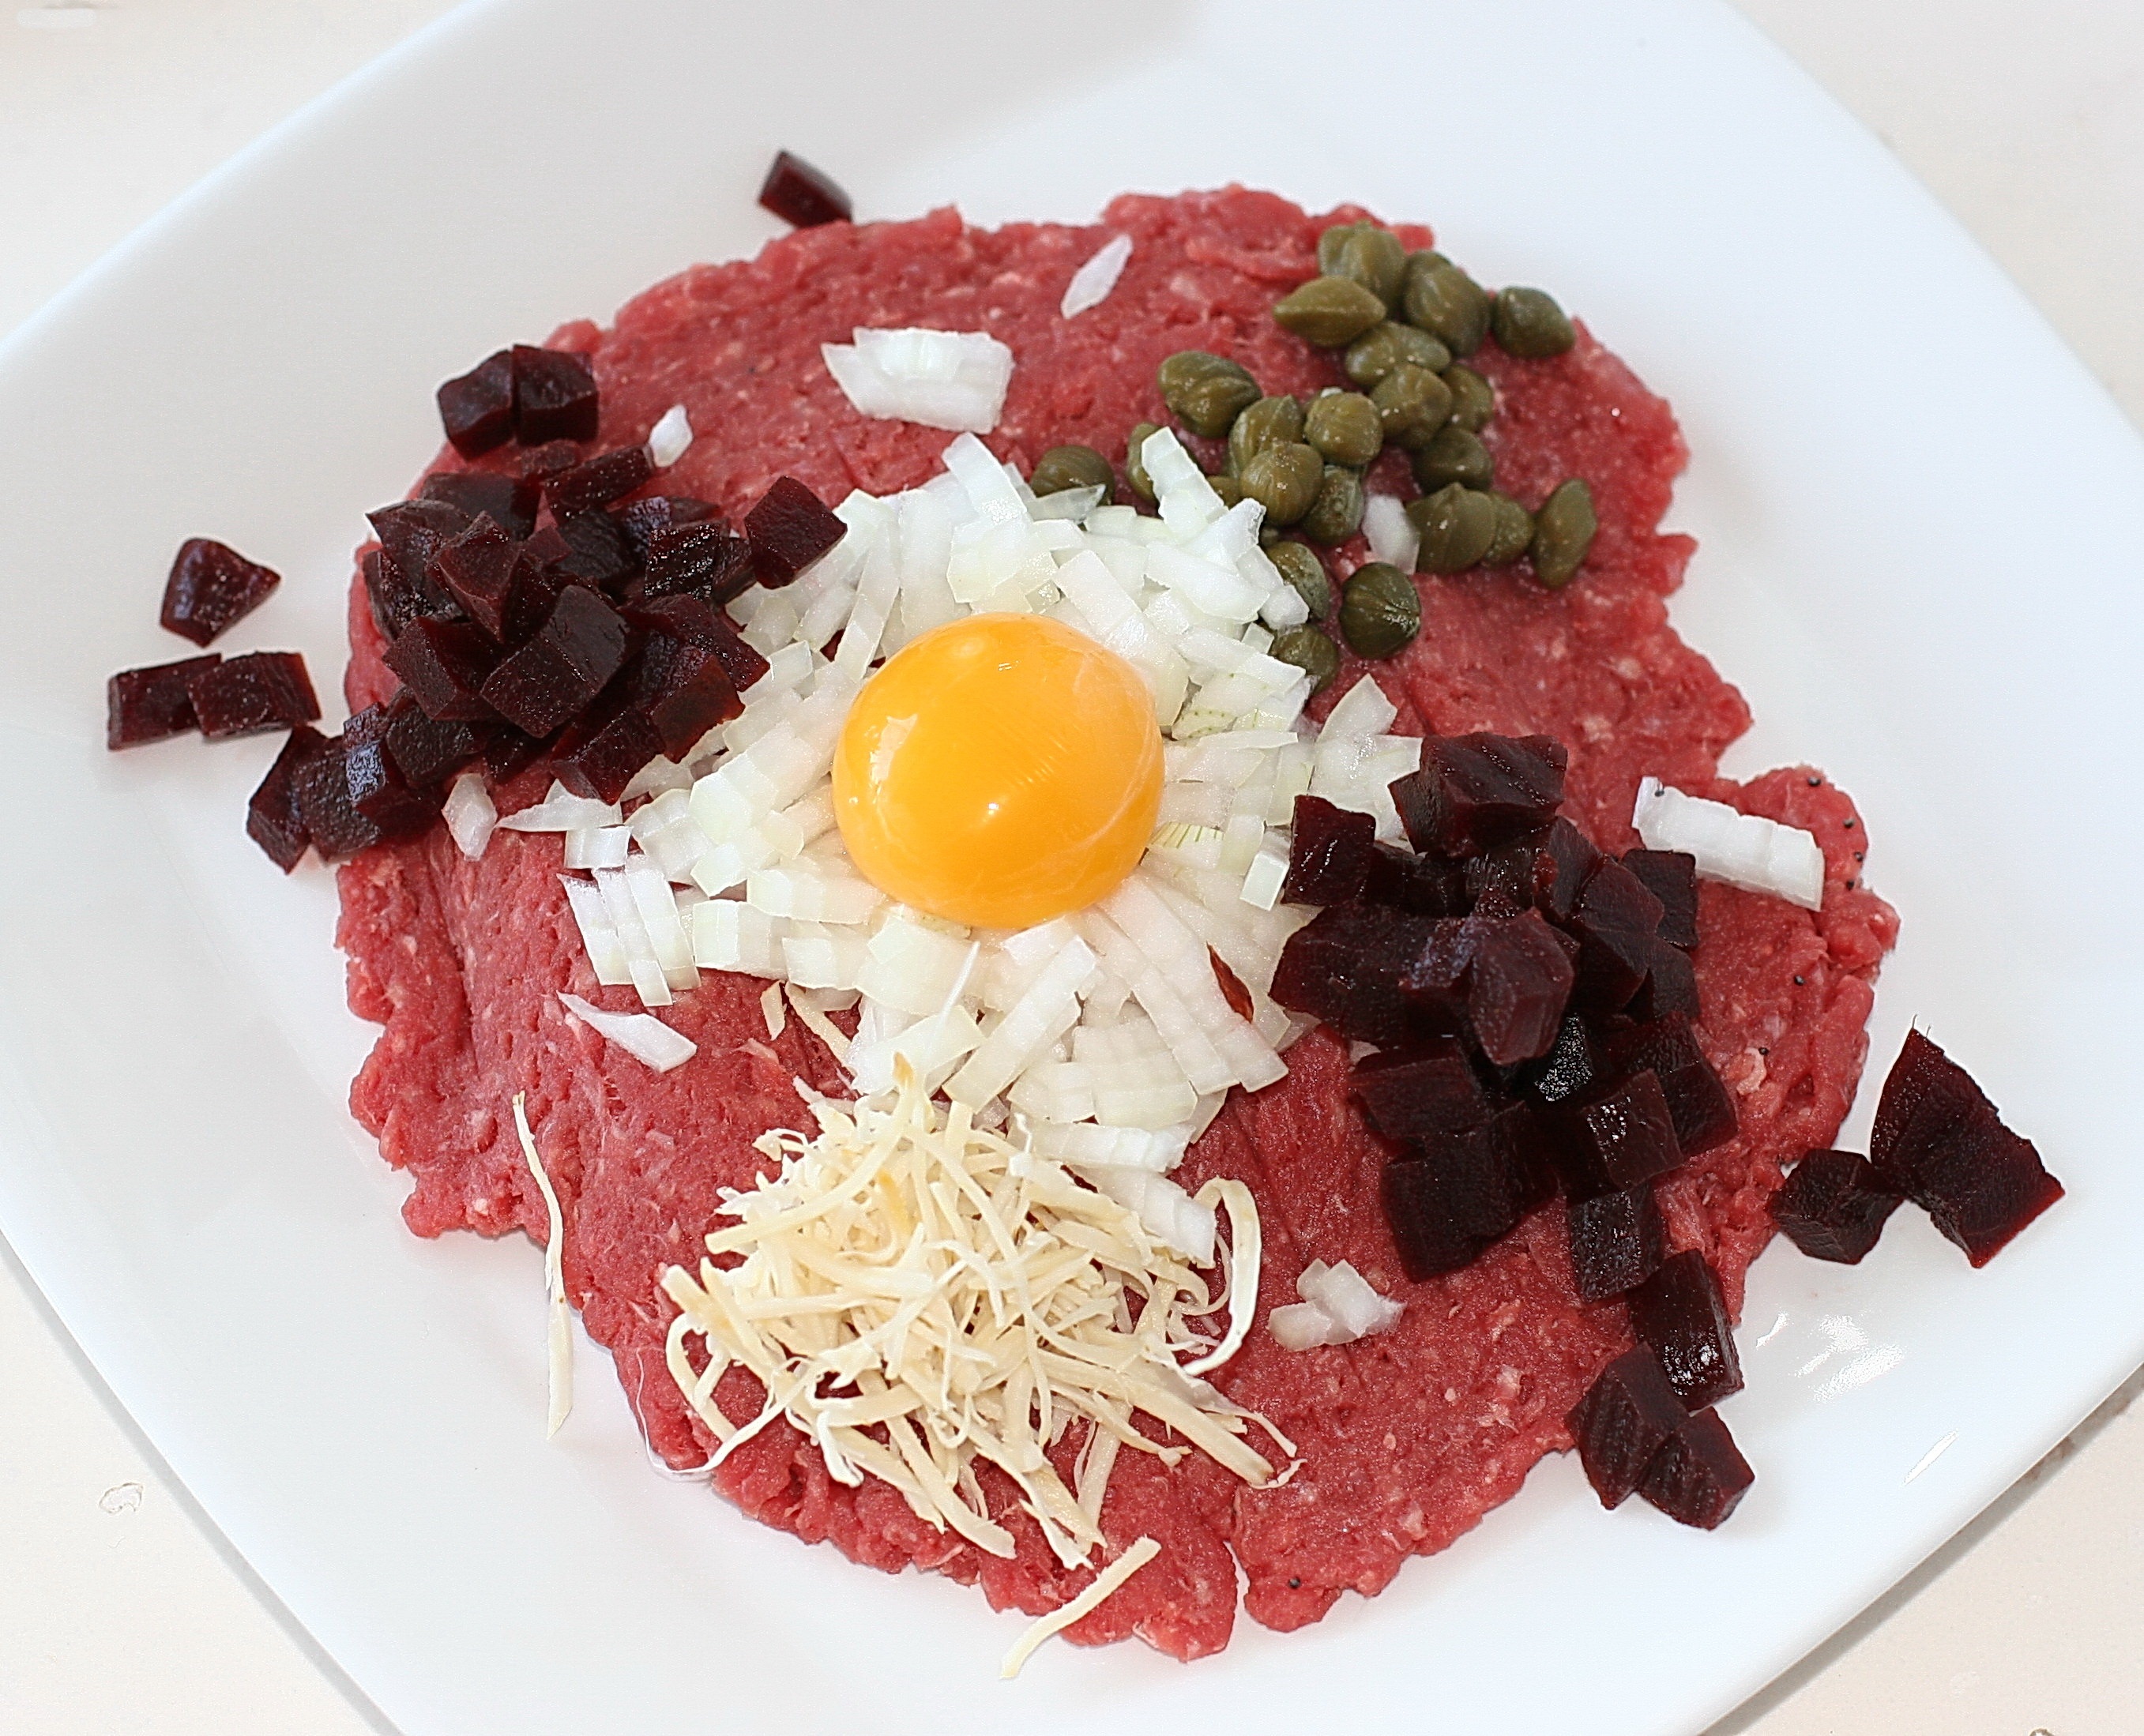
dish, meal, food, salad, produce, vegetable, breakfast, meat, cuisine, beef, yolk, dining, raw, beetroot, taste, tatar, rye bread, open faced sandwiches, raw egg yolk, capers, peberros, planed, ground beef, steak tartare